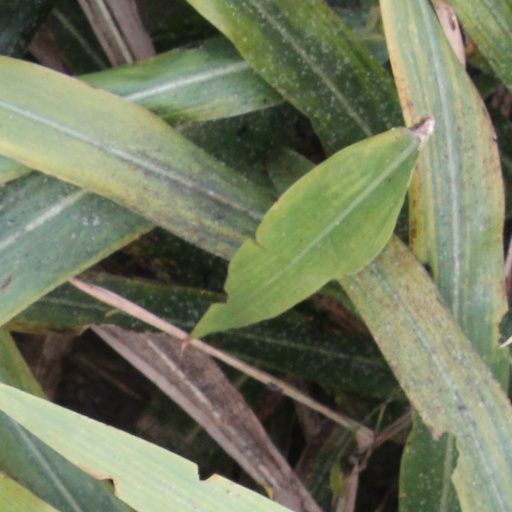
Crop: sorghum